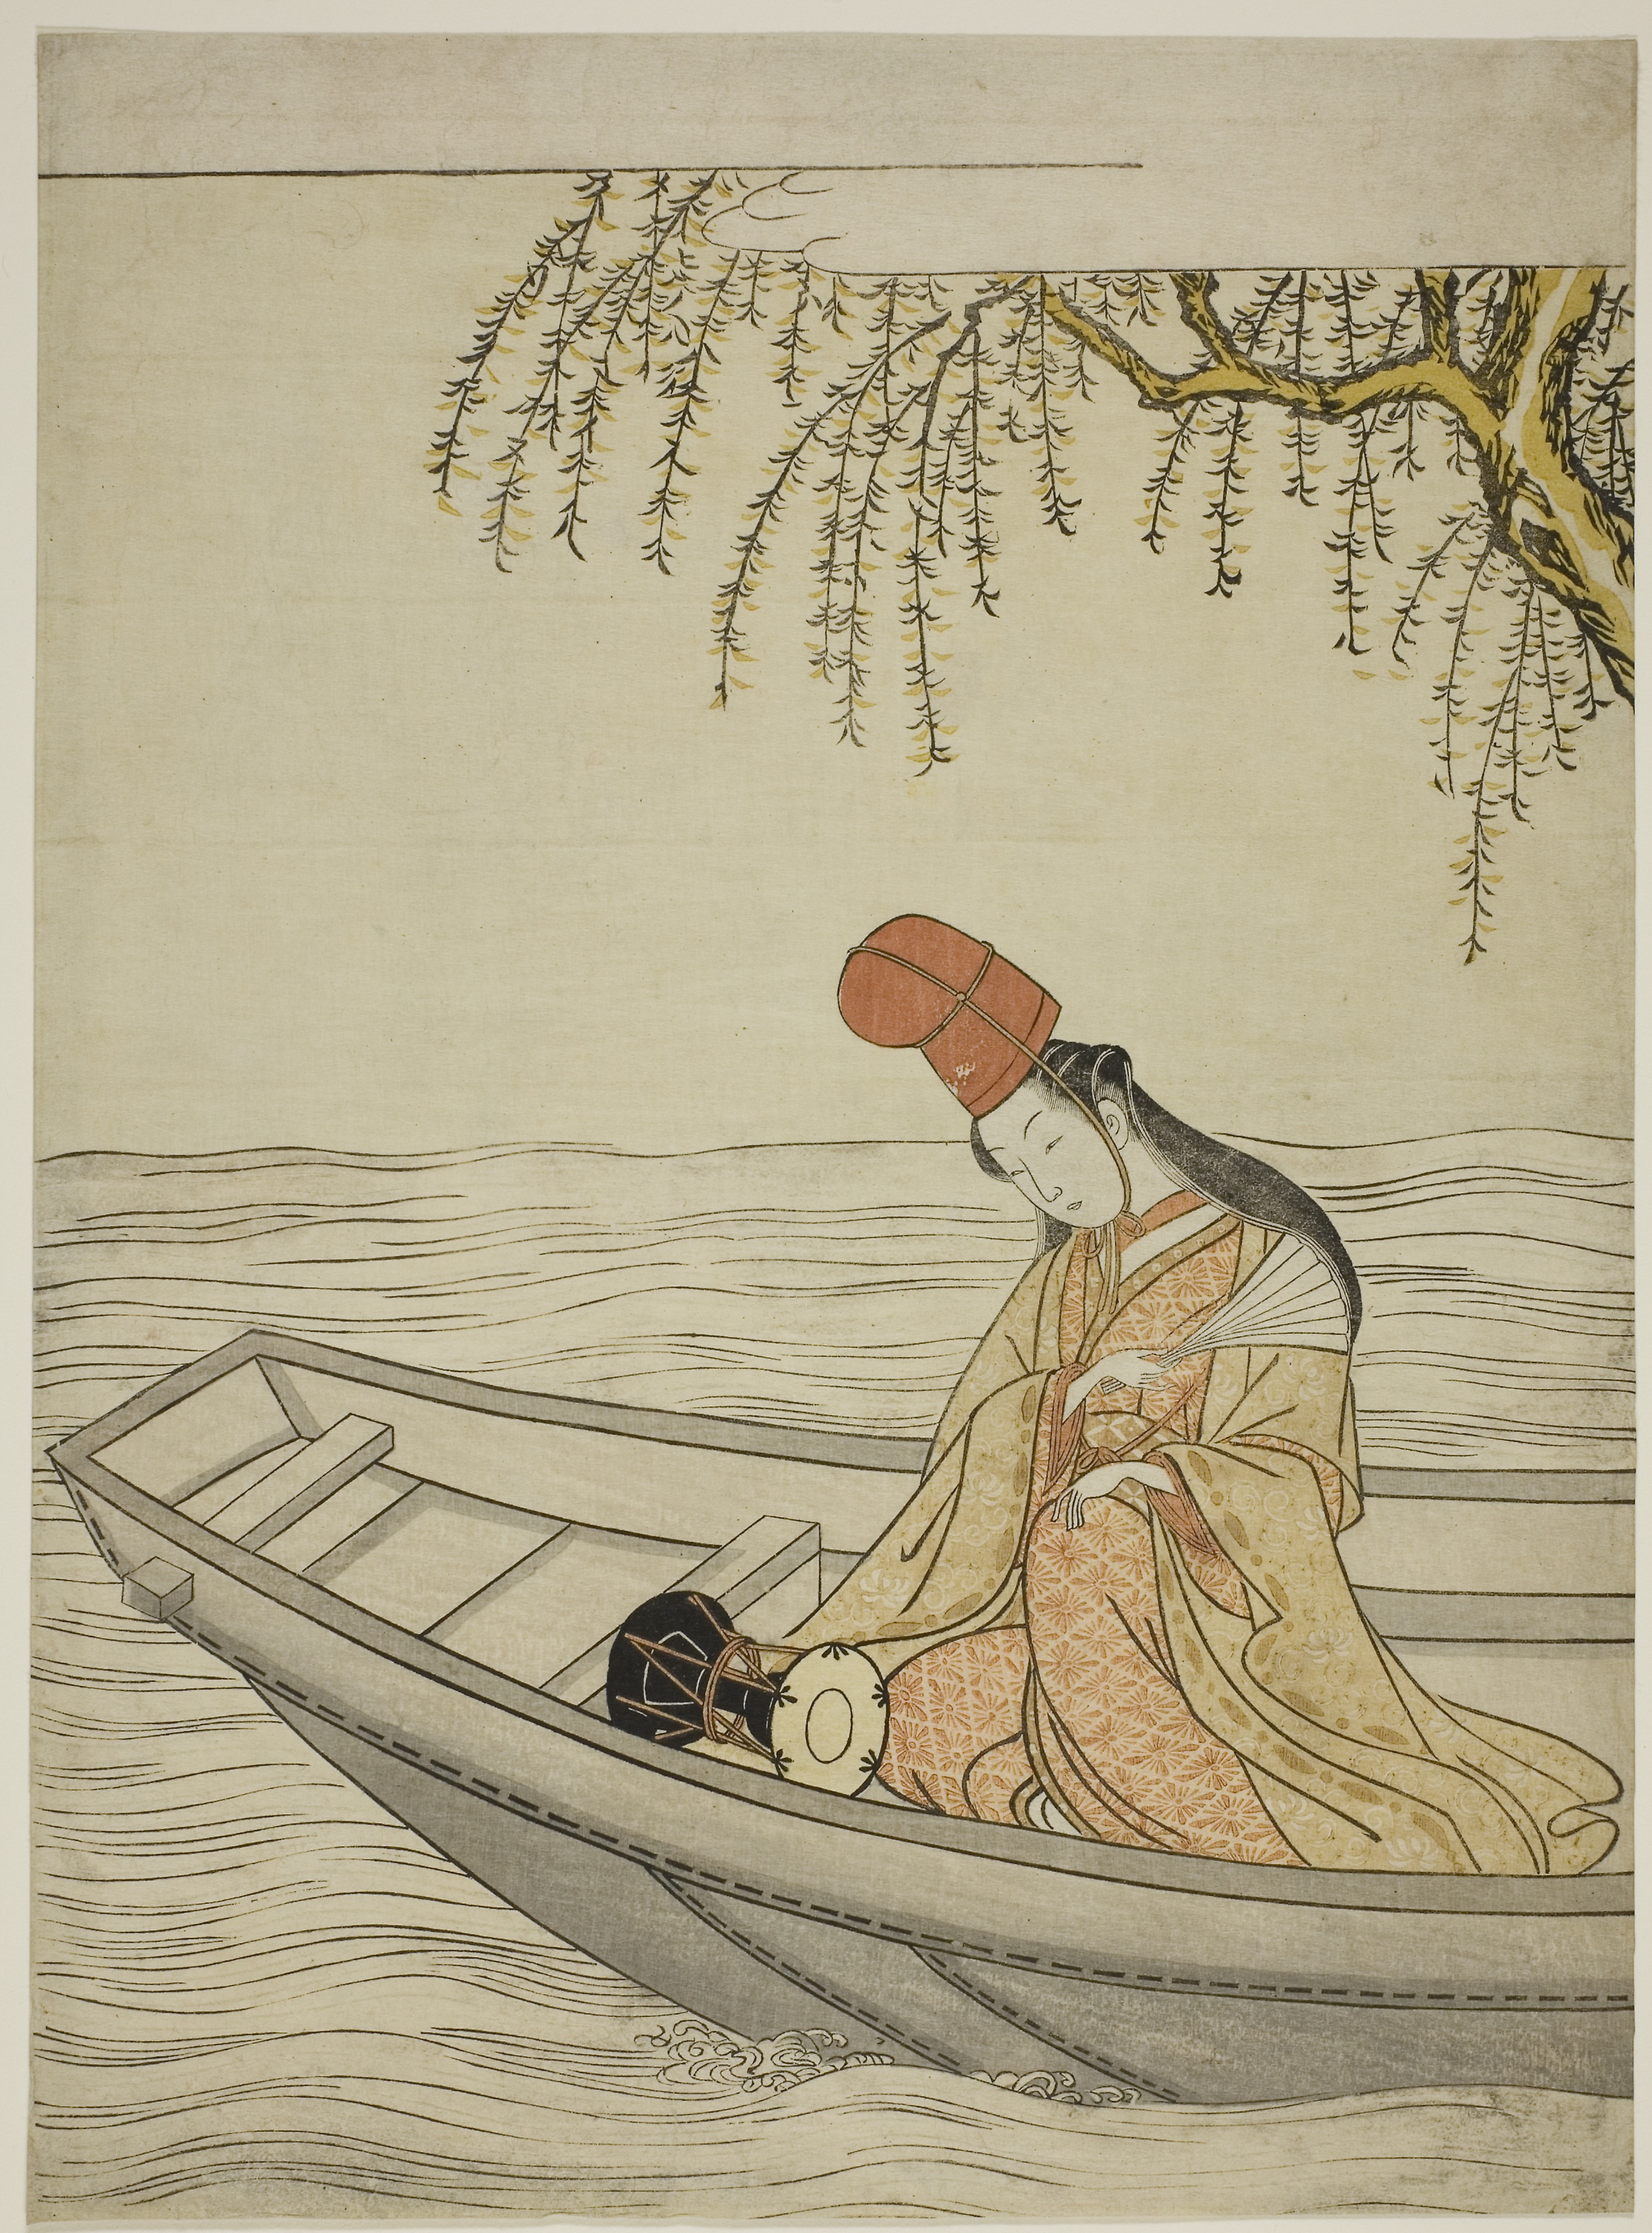
art, painting, illustration, boating, recreation, paper product